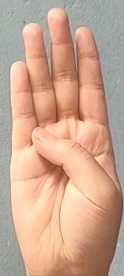
ASL sign: B